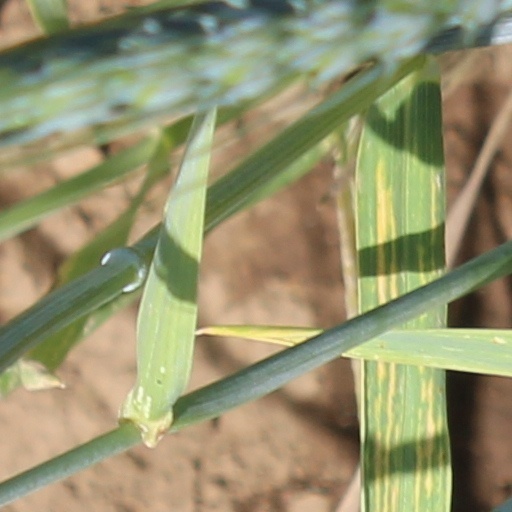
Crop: wheat